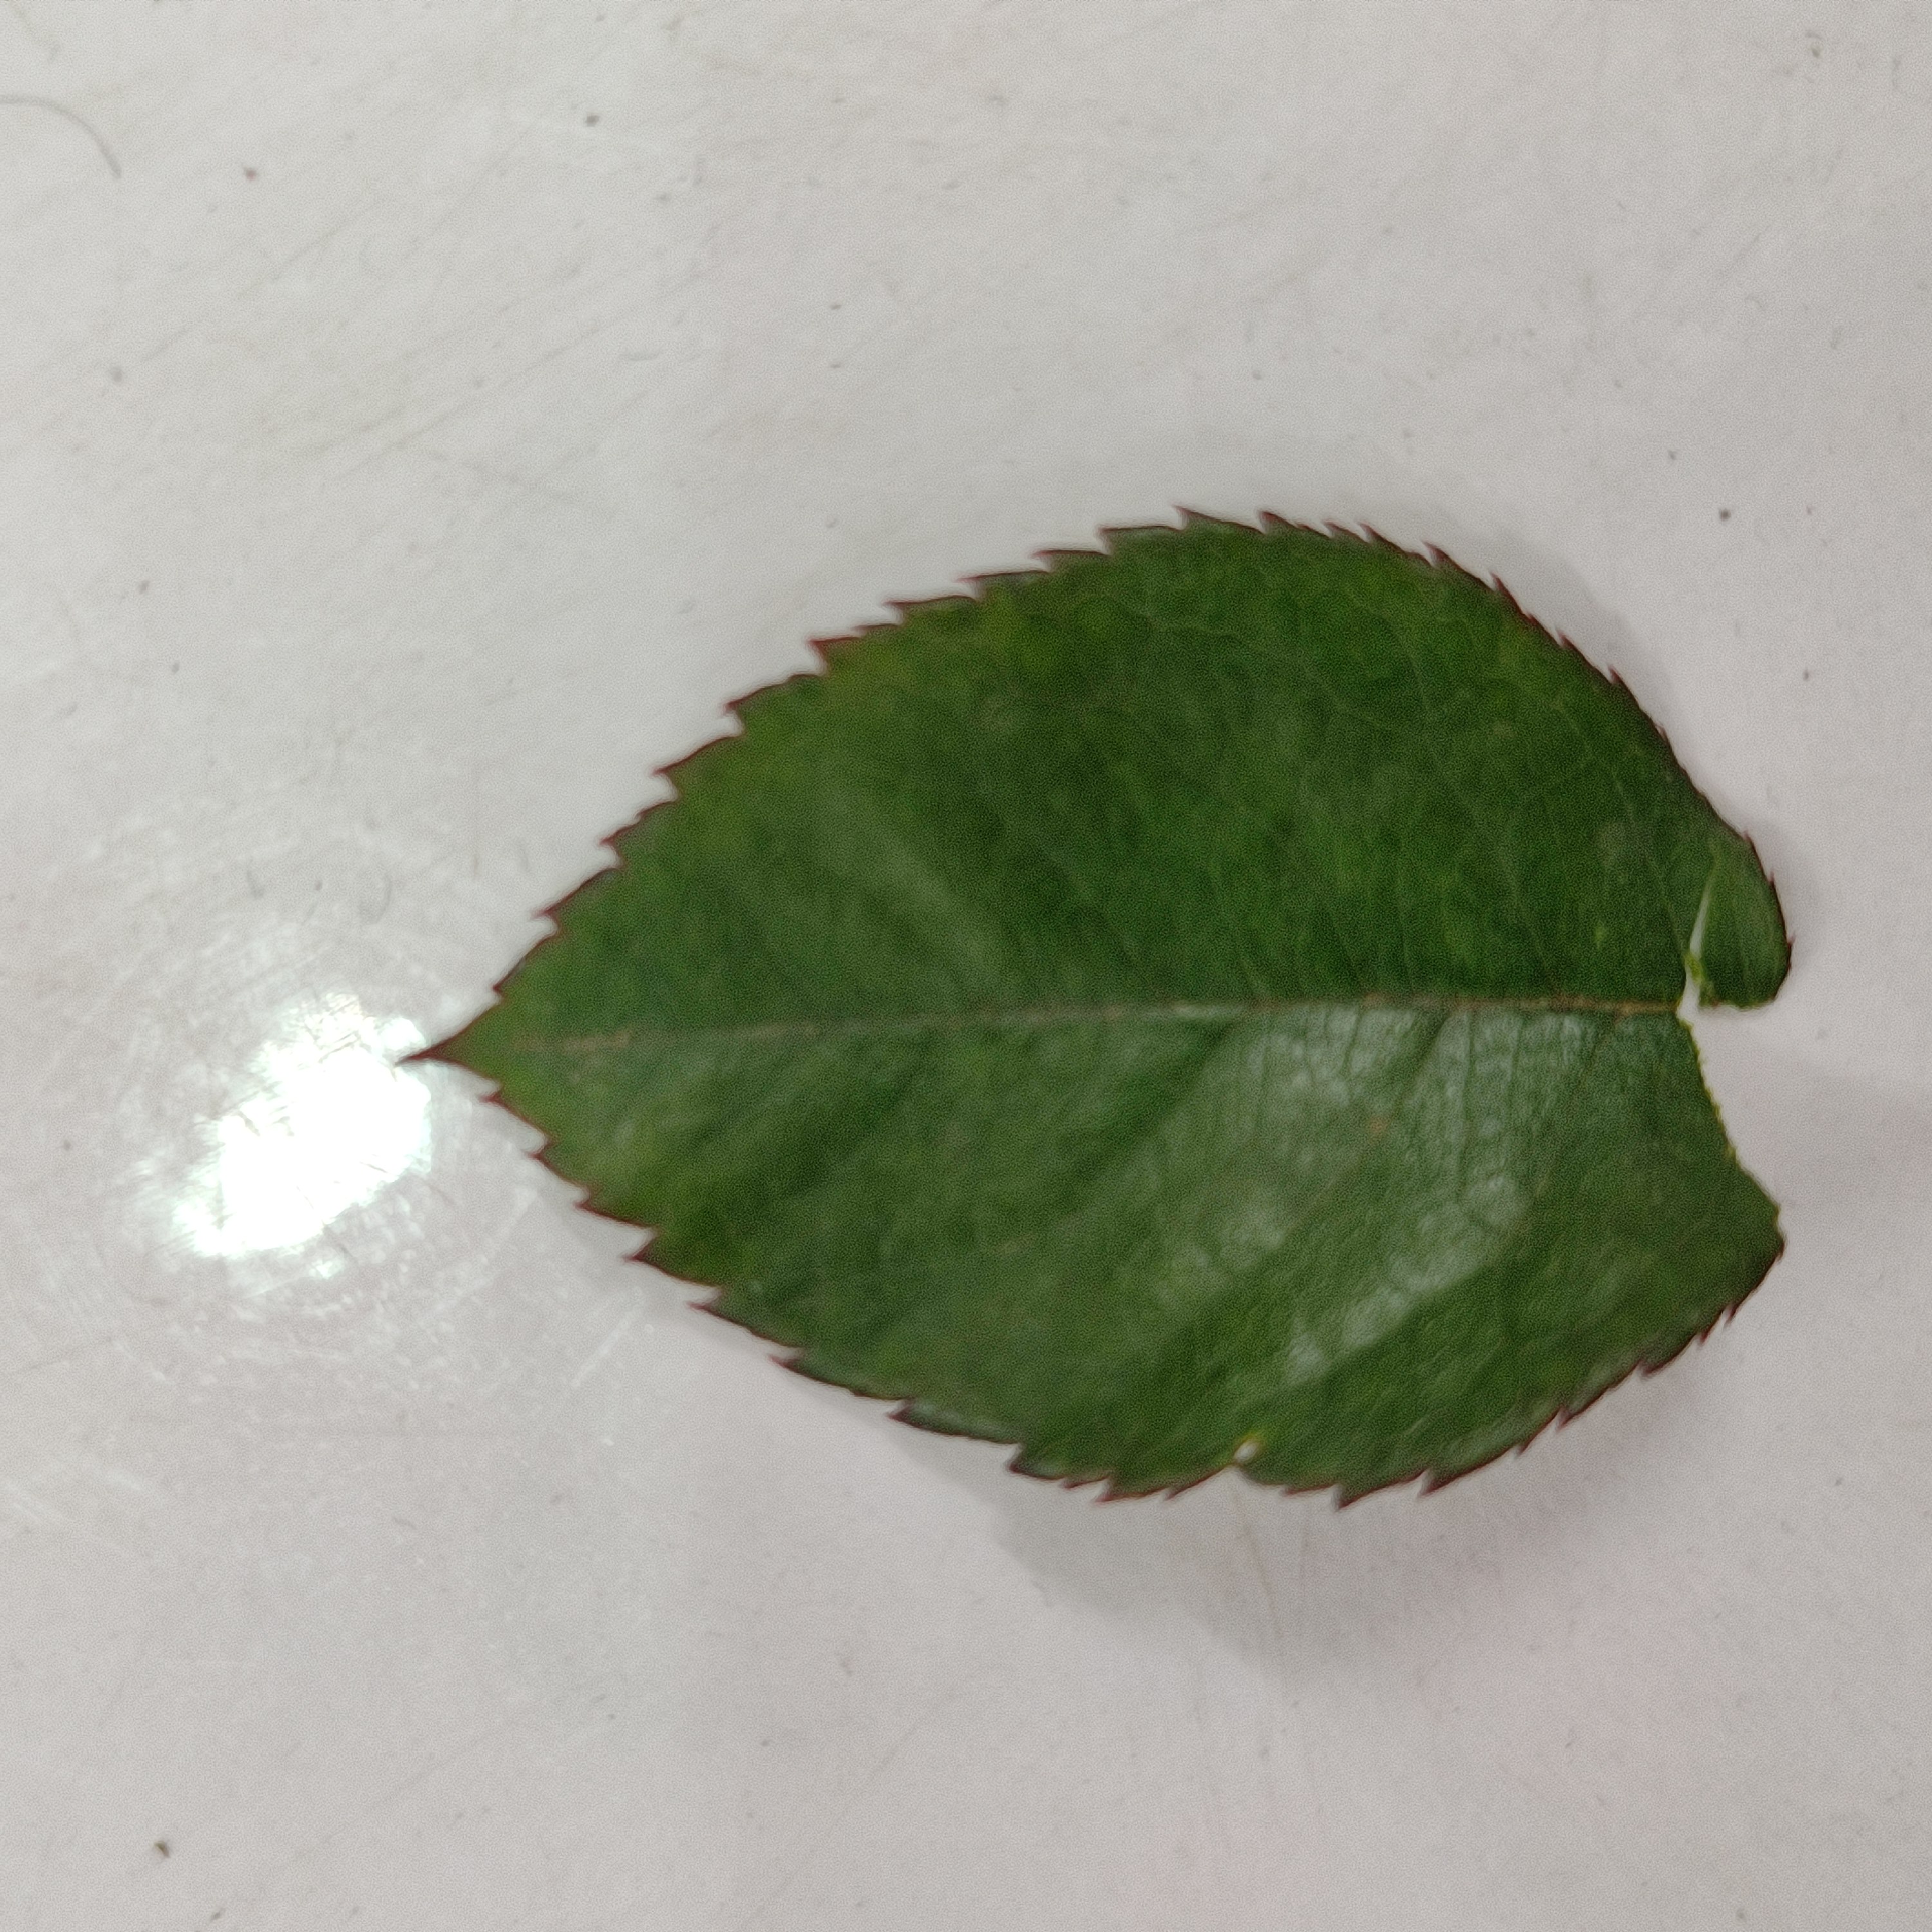
Label: Healthy Leaf